Prometheus

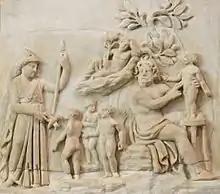
Creation of humanity by Prometheus as Athena looks on (Roman-era relief, 3rd century AD)

The Titanomachy is a lost epic of the cosmological struggle between the Greek gods and their parents, the Titans, and, in addition to the works of Hesiod, is a probable source of the Prometheus myth. Its reputed author was supposed to have lived in the 8th century BC, but M. L. West has argued that it can't be earlier than the late 7th century BC. Presumably included in the Titanomachy is the story of Prometheus, himself a Titan, who managed to avoid being in the direct confrontational cosmic battle between Zeus and the other Olympians against Cronus and the other Titans (although there is no direct evidence of Prometheus' inclusion in the epic). M. L. West notes that surviving references suggest that there may have been significant differences between the Titanomachy epic and the account of events in Hesiod; and that the Titanomachy may be the source of later variants of the Prometheus myth not found in Hesiod, notably the non-Hesiodic material found in the "Prometheus Bound" of Aeschylus.